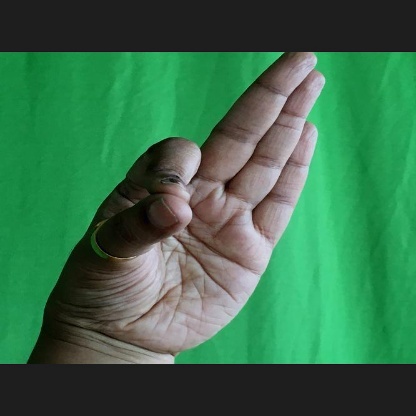
Mudra: Aralam